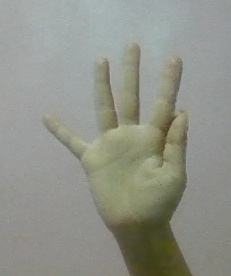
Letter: sheen